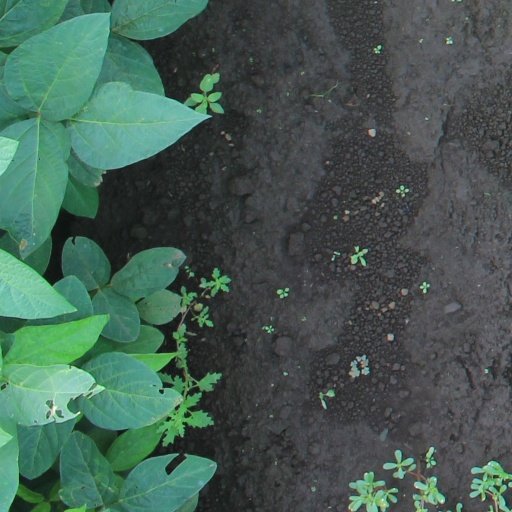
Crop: soybean